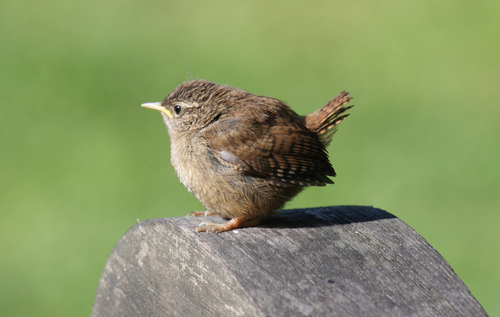
the bird is small, round, and has a short flat beak.
this small bird is brown in color with a tiny rectricea small brown bird is brown all over and its dark brown wings are streaked with black.
this is a grey bird with a brown wing and head and a white beak.
this small puffy bird is brown and has a small yellow pointed beak.
this bird has wings that are brown and has a white belly
this bird has wings that are brown and has a rotund body
this small bird has a small head compared to its body and a short, pointed beak.
this particular bird has a belly that is tan and white
this bird has a round body with a small pointed manilla colored bill
Species: Winter Wren